Matilda Dodge Wilson

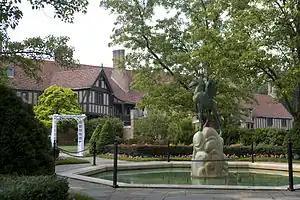
Meadow Brook Hall

She was the author of "A Place in the Country", a guidebook to her home, Meadow Brook Hall. In it she takes the reader through the mansion and introduces the reader to her art collection which includes works by Sir Joshua Reynolds, Thomas Gainsborough, Gilbert Stuart, George Romney, Frederic Remington, Émile van Marcke, Rosa Bonheur, Justus Sustermans and Louis Betts.